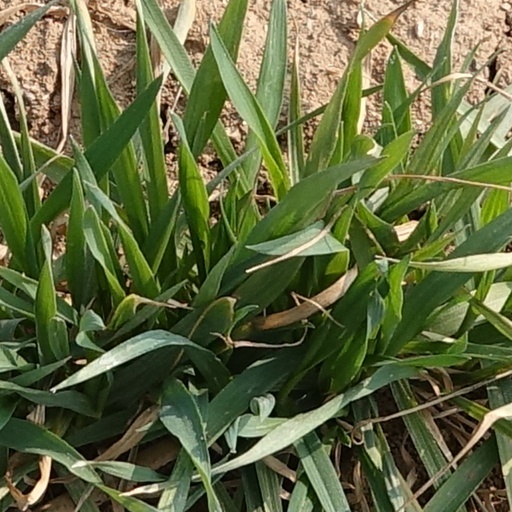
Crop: wheat